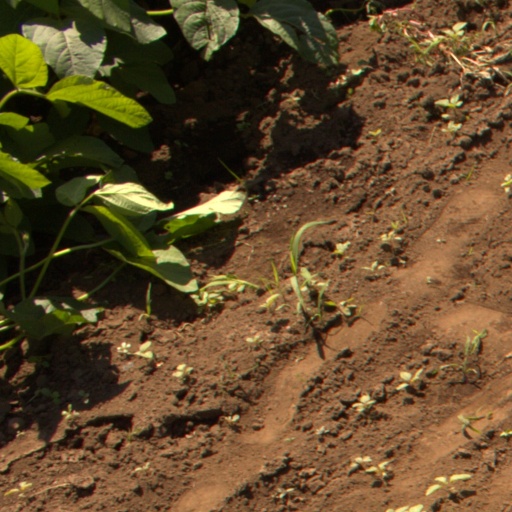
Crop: soybean